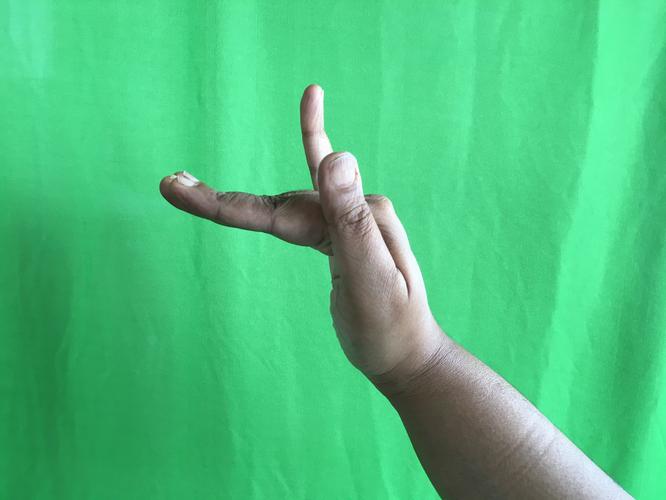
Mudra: Mrigasirsha
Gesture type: single_hand